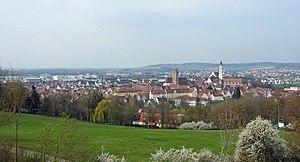
Donauworth est une ville de l'État allemand de Bavière, chef-lieu de l'arrondissement de Danube-Ries, dans le district de Souabe.